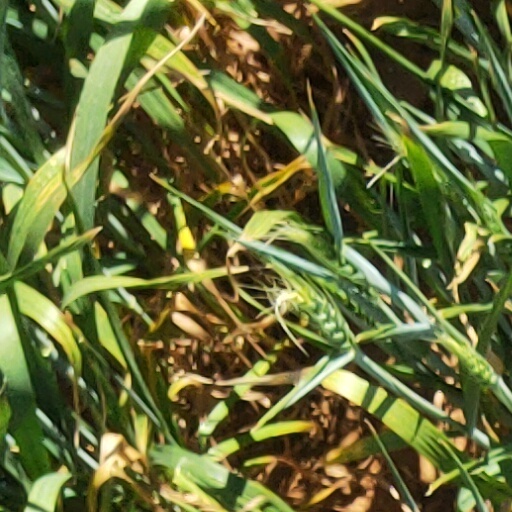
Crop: wheat